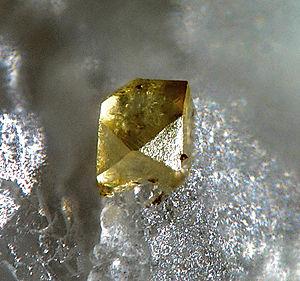
La goyazite est une espèce minérale du groupe des phosphates et du sous-groupe des phosphates hydratés avec anions étrangers de formule SrAl₃(PO₄)₂(OH)₅·.